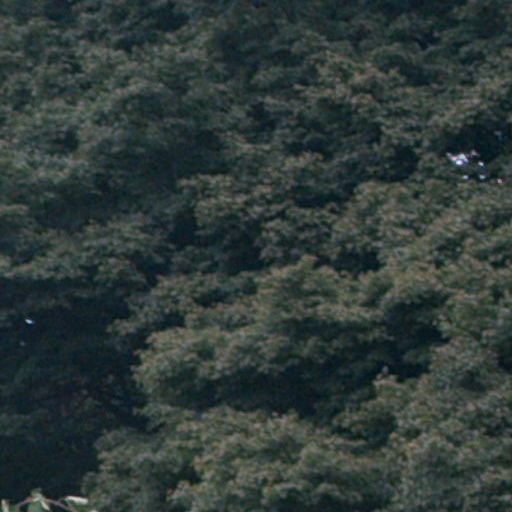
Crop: cassava